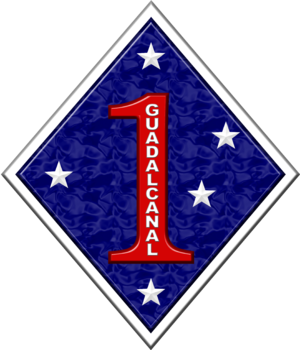
La 1ʳᵉ Division des Marines est une division d'infanterie du Corps des Marines des États-Unis basée à Camp Pendleton en Californie. Elle est une composante de la 1re Force Expéditionnaire de Marine.
Pedro del Valle est un lieutenant-général des Forces armées des États-Unis appartenant au Corps des Marines qui a servi pendant plus de trois décennies. Il participe à la Première Guerre mondiale, à la Guerre des Bananes et à la Seconde Guerre mondiale. Lors de cette dernière, il combat notamment à Guadalcanal et Okinawa où il commande la 1ʳᵉ division des Marines. C'est le premier américain d'origine hispanique à être élevé au grade de lieutenant-général. Après guerre, il s'engage dans la lutte contre le communisme, mais ses positions controversées ruinent ses diverses tentatives, notamment pour former un réseaux de citoyens vigilants.
L’opération Liberté irakienne est le nom donné au début de la guerre d'Irak par le département de la Défense des États-Unis dont l'objectif officiel principal est d'évincer Saddam Hussein et le Parti Baas du pouvoir, ainsi que d'« instaurer la démocratie en Irak ».